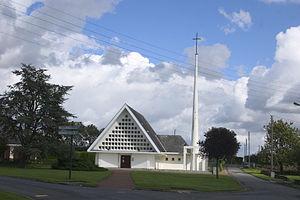
Siracourt est une commune française située dans le département du Pas-de-Calais en région Hauts-de-France.